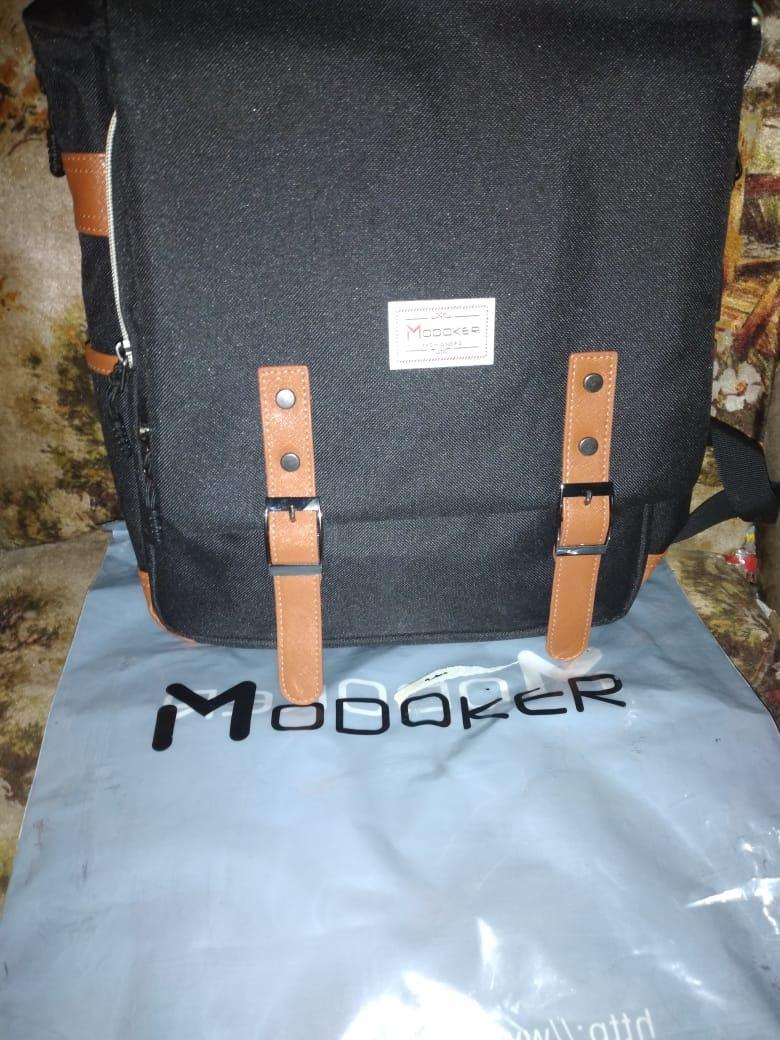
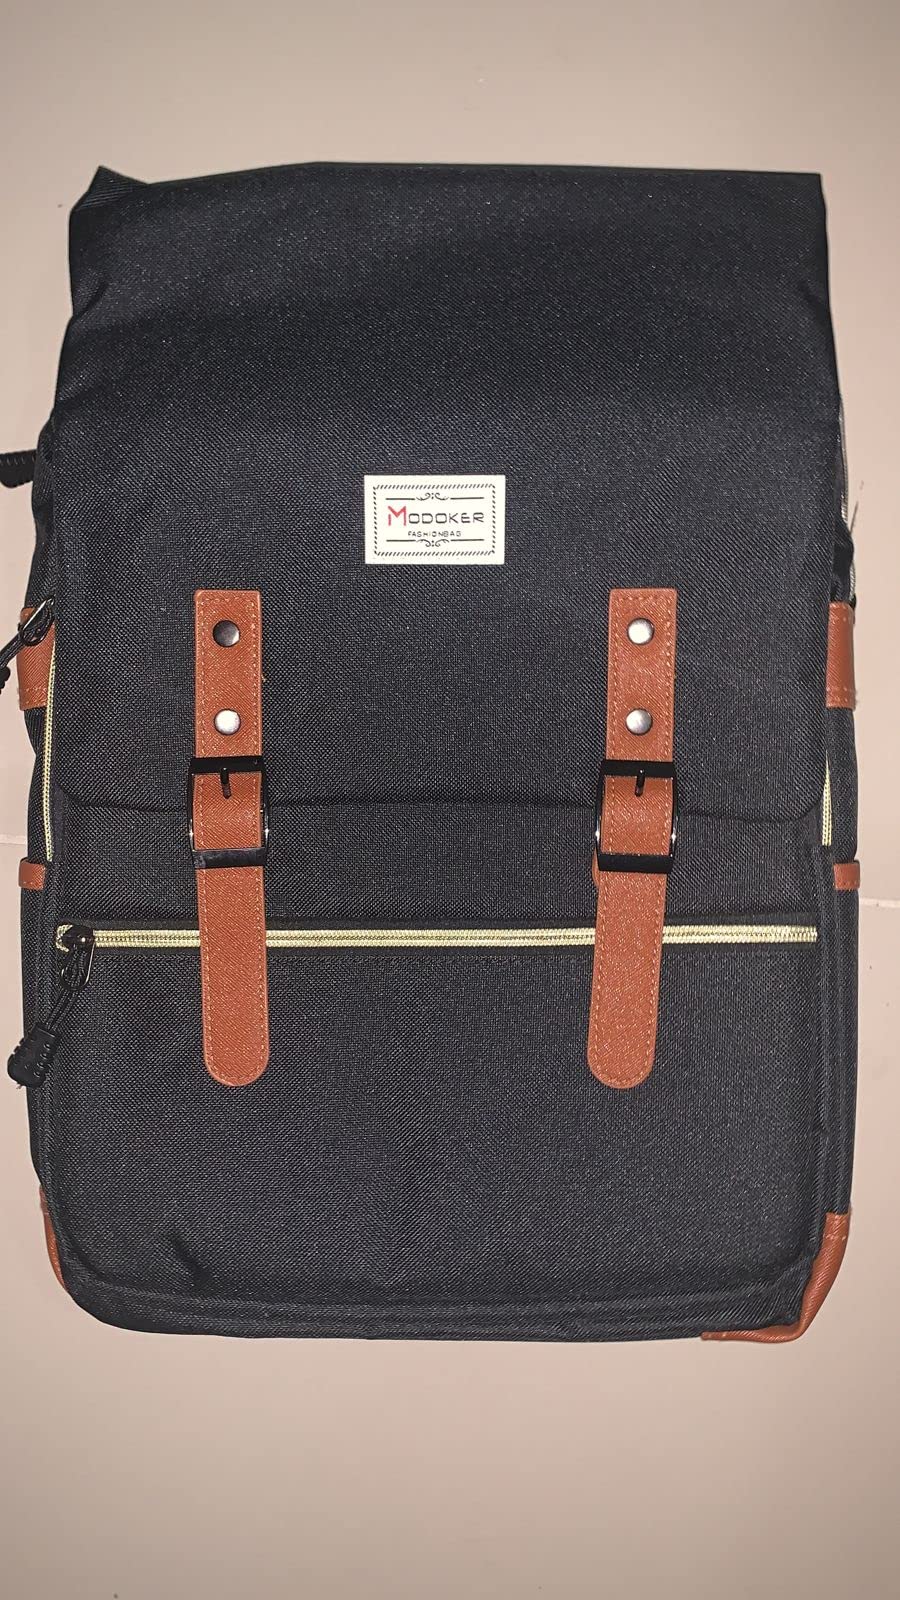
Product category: bag
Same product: yes